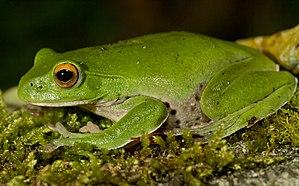
Rhacophorus moltrechti est une espèce d'amphibiens de la famille des Rhacophoridae.